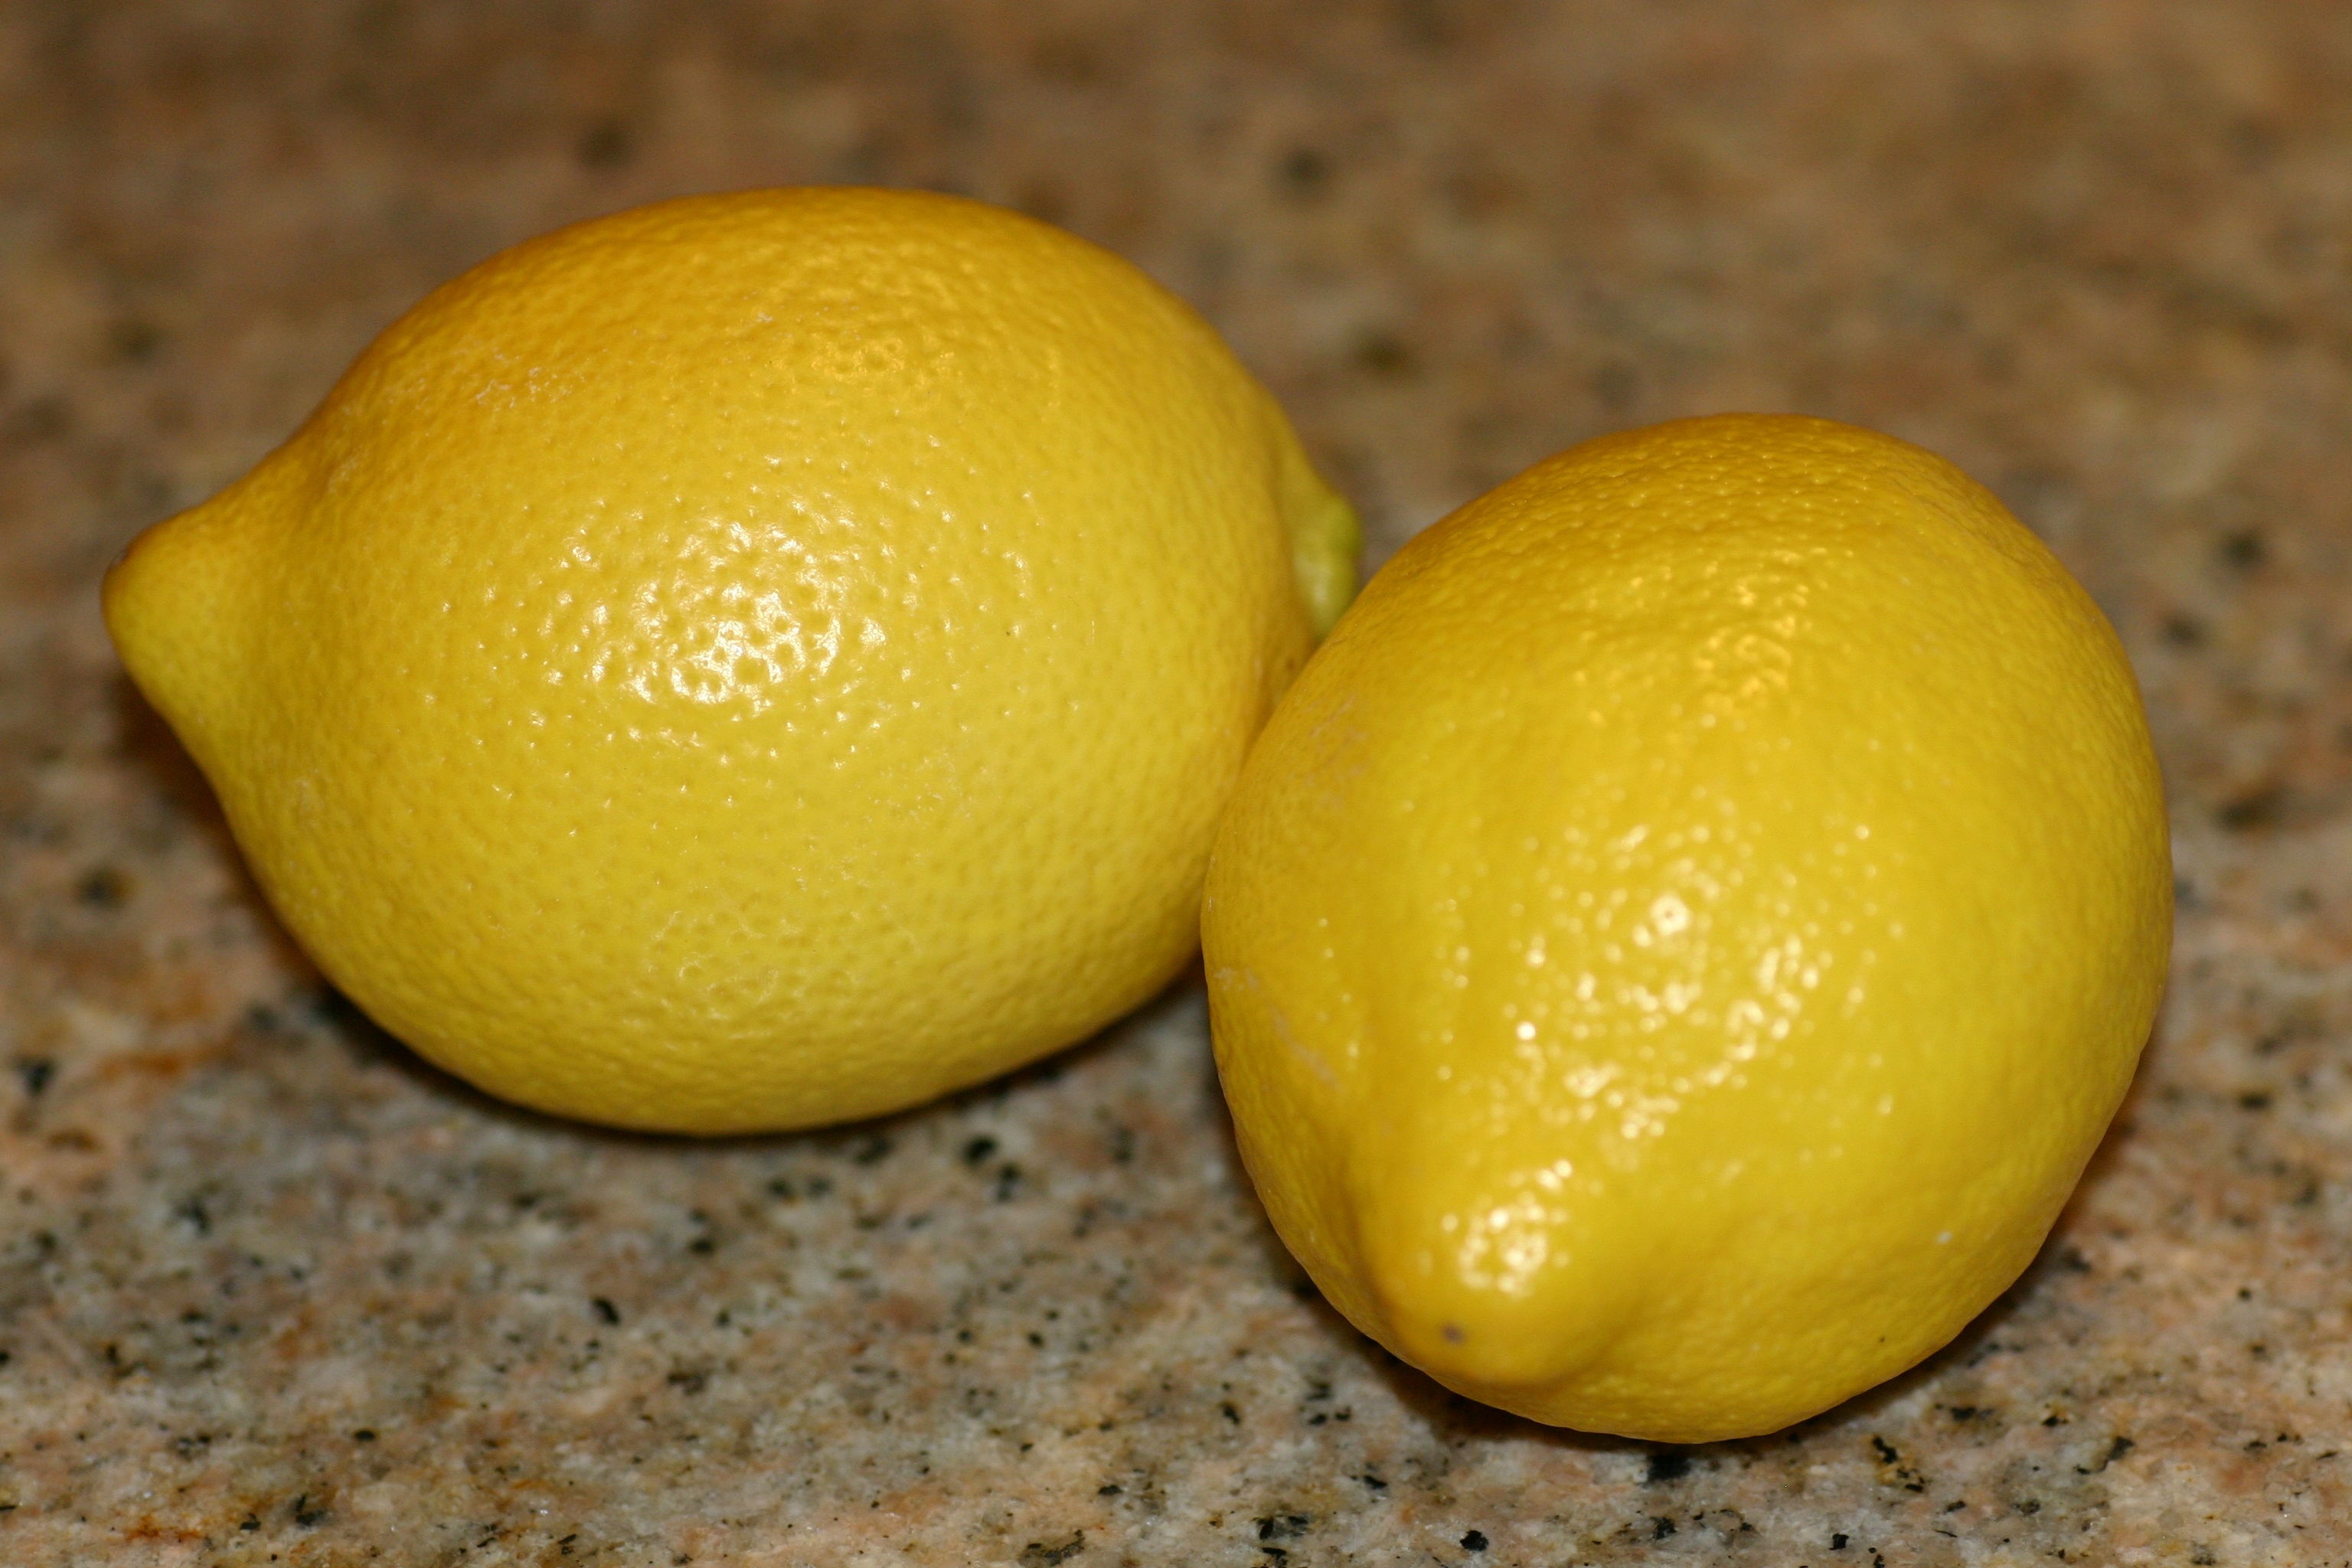
plant, fruit, ripe, orange, food, produce, fresh, yellow, healthy, lemon, juice, fresh fruit, vitamin, eating, nutrition, vegetarian, raw, clementine, diet, citron, organic, citrus, flowering plant, bitter orange, land plant, sweet lemon, meyer lemon, tangelo, yuzu